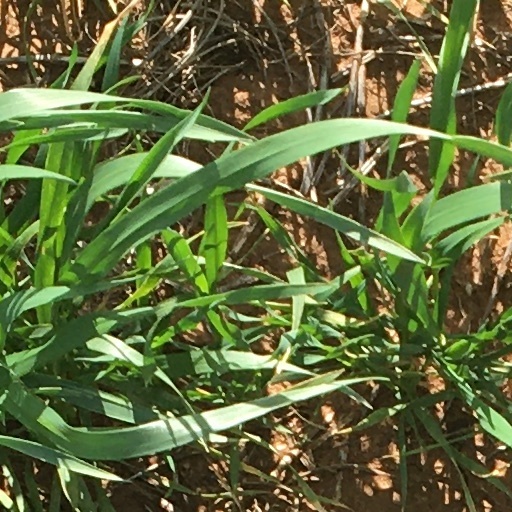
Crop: wheat